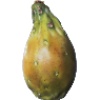
Label: Cactus fruit 1